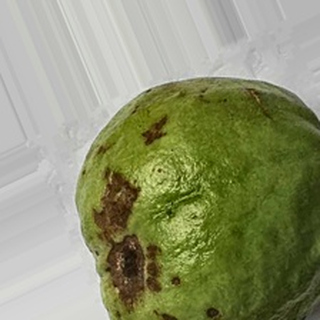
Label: guava_anthracnose